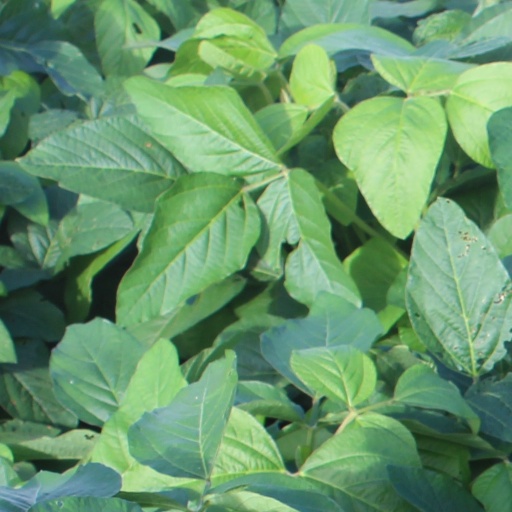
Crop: soybean